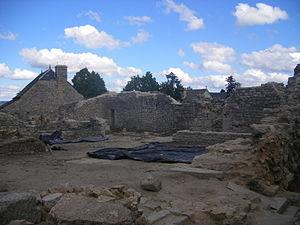
Prunières est une commune française située dans le département de la Lozère en région Occitanie.
Le château d'Apcher, ou d'Apchier, est un château féodal situé sur la commune de Prunières en Lozère. Ancien siège des barons puis marquis d'Apchier, l'une des huit baronnies du Gévaudan, il sera abandonné peu à peu à partir du XVIIᵉ siècle. Il est aujourd'hui en ruine, seul le donjon étant encore entier.